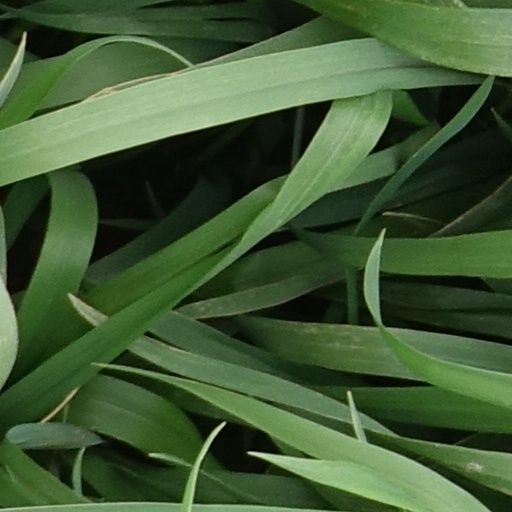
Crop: wheat